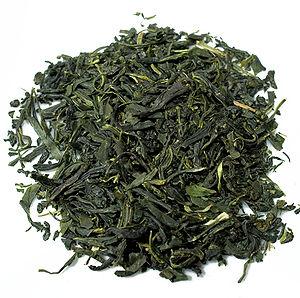
Le Tamaryokucha - un thé vert japonais produit dans la région de Kyushu Polski: Tamaryokucha - japońska herbata zielona
Le Tamaryokucha est un thé vert japonais produit dans la région de Kyushu. Thé vert, dont la feuille, au lieu d'être pliée en aiguille comme pour le Sencha, est torsadée, ce qui lui donne davantage de couleur, un signe de grande qualité pour ce type de thé. Ce thé est plus doux que la plupart des thés verts japonais : liqueur soyeuse et subtile, saveur umami. Sa teneur en caféine est moyenne.